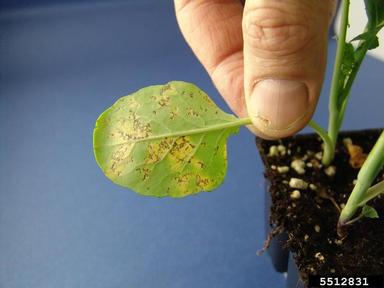
Plant: Cabbage
Disease: cabbage downy mildew